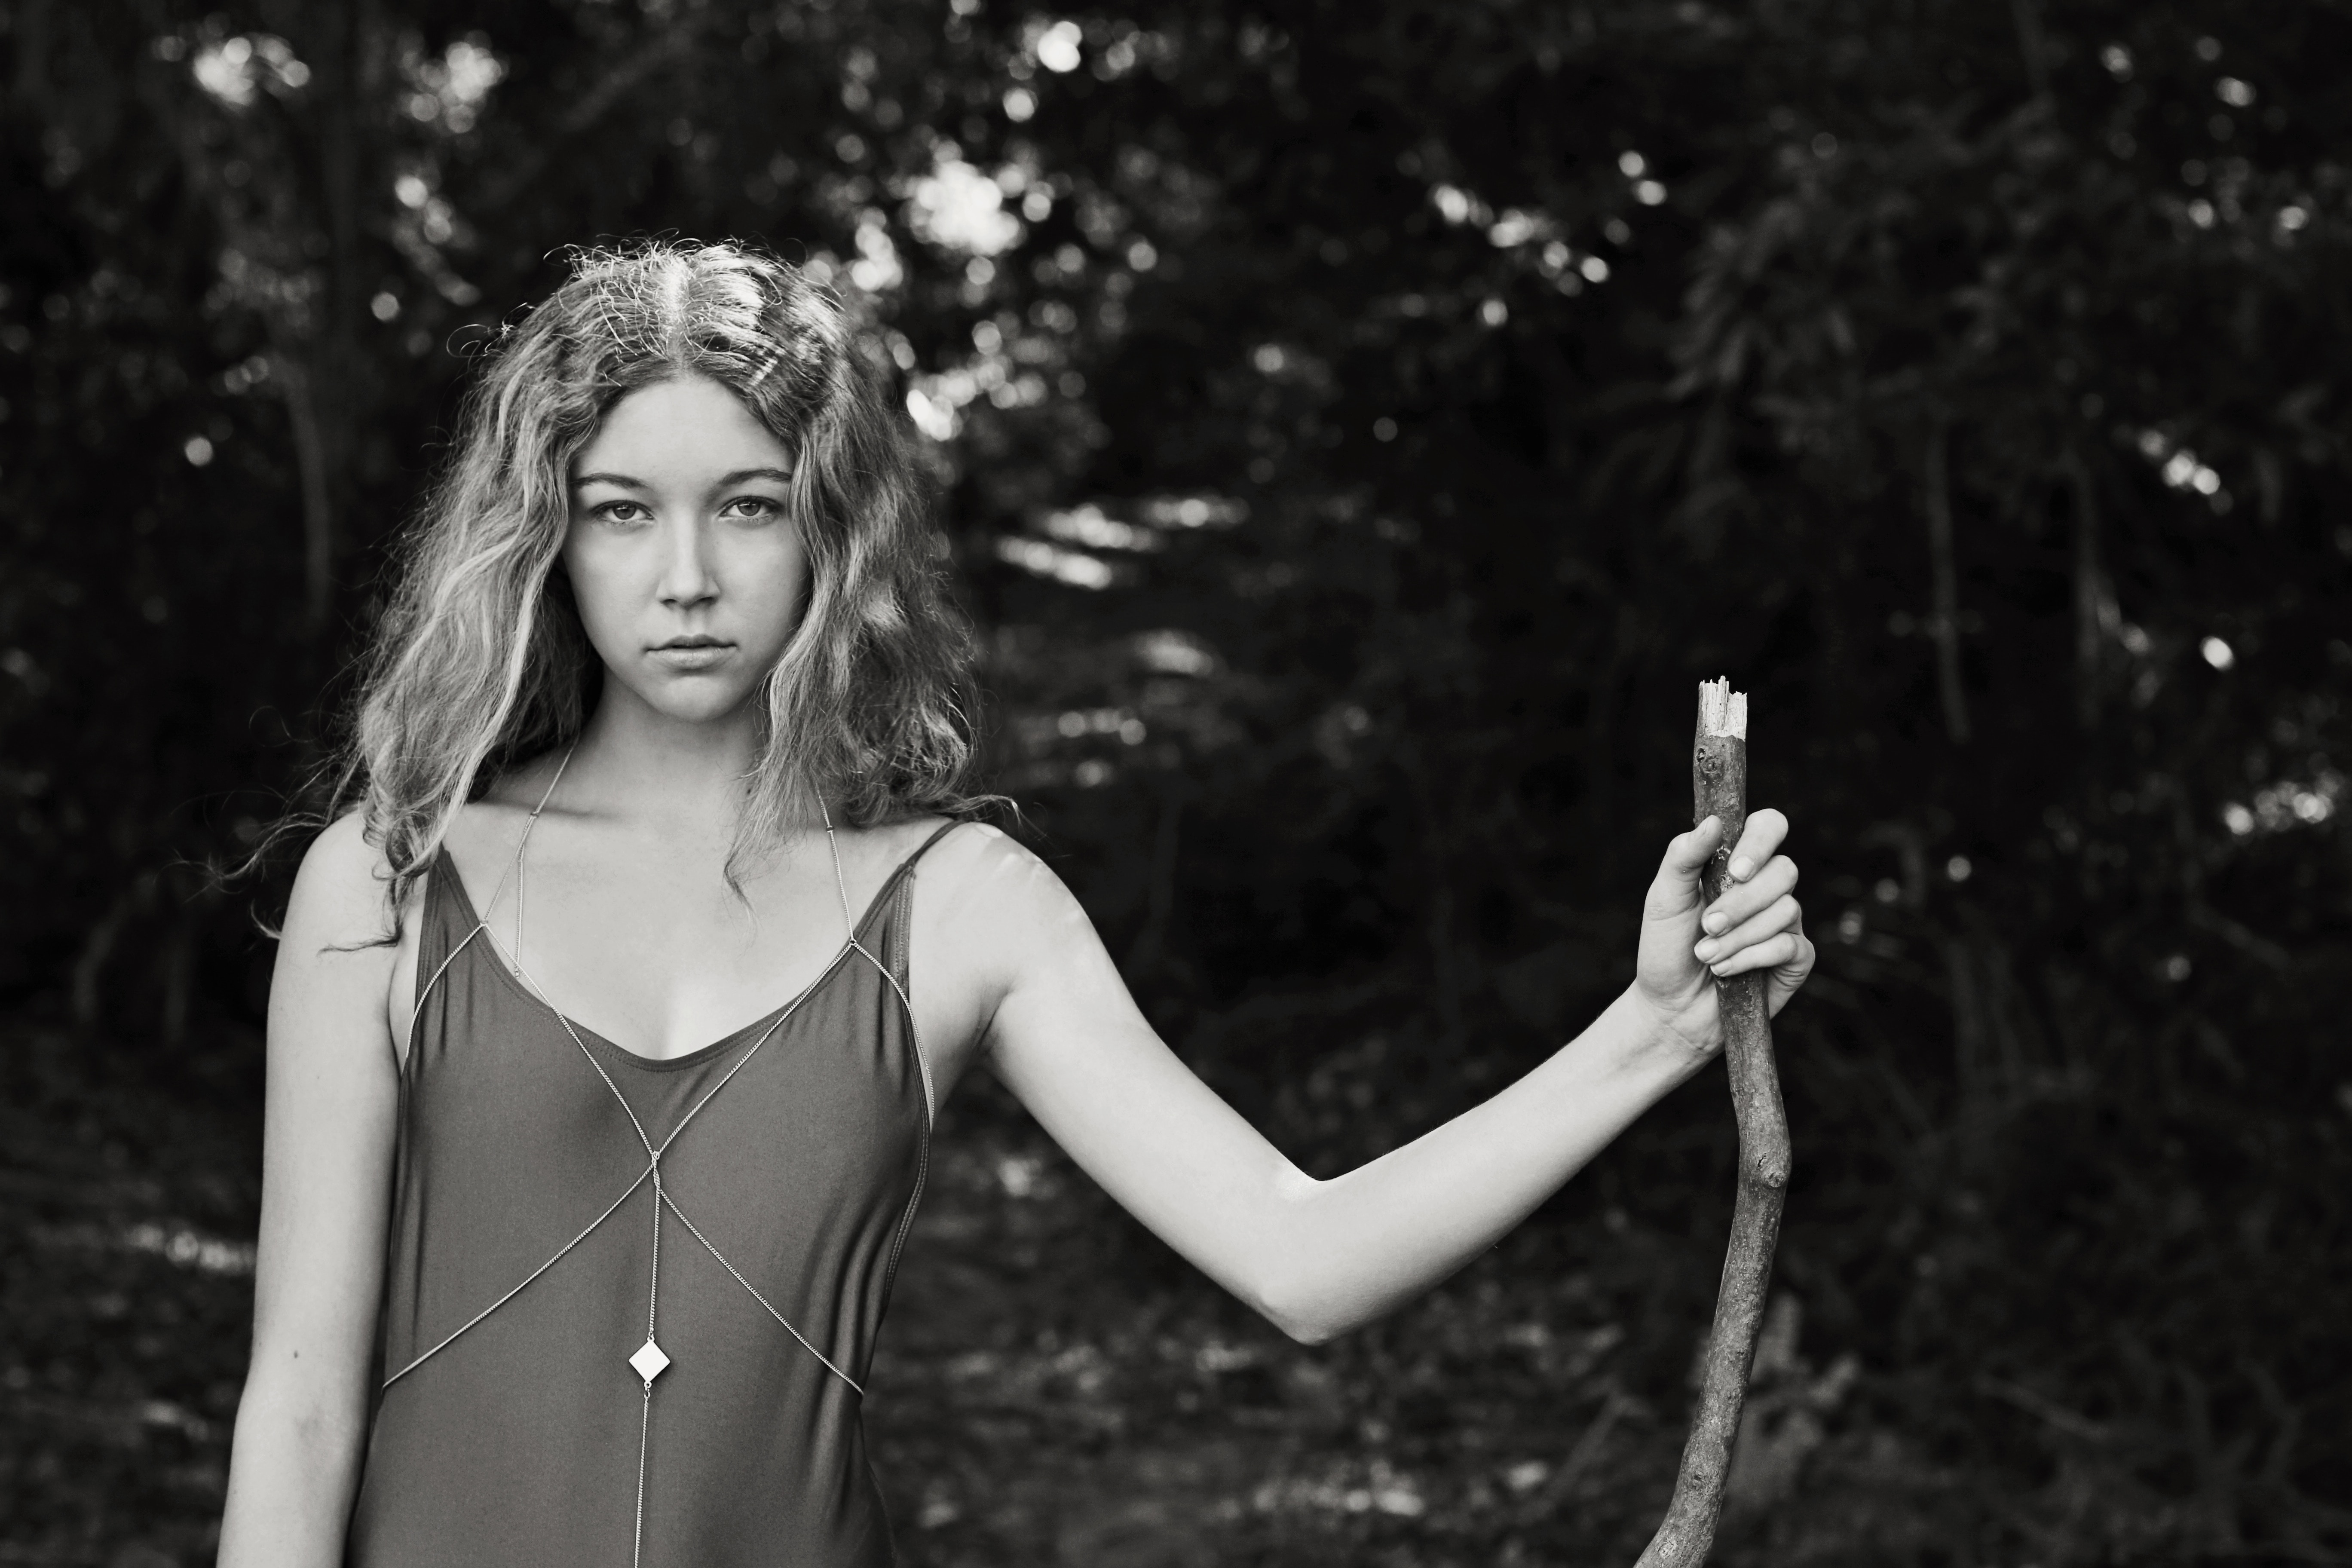
person, black and white, girl, woman, white, photography, portrait, model, spring, darkness, fashion, black, monochrome, lady, dress, photograph, beauty, emotion, photo shoot, monochrome photography, portrait photography, art model